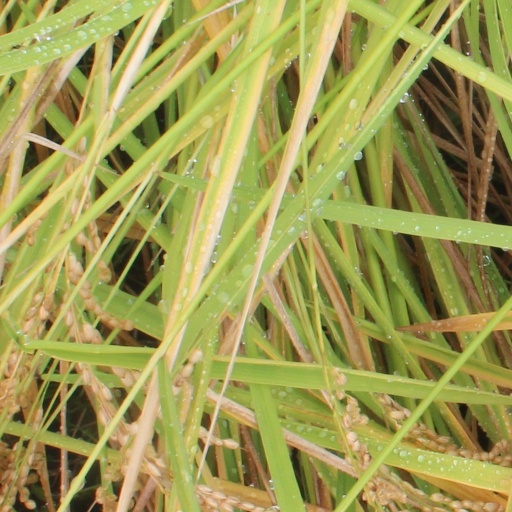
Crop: rice